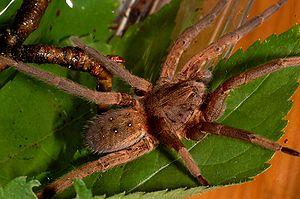
Ancylometes bogotensis est une espèce d'araignées aranéomorphes de la famille des Ctenidae.
Les Ctenidae sont une famille d'araignées aranéomorphes.